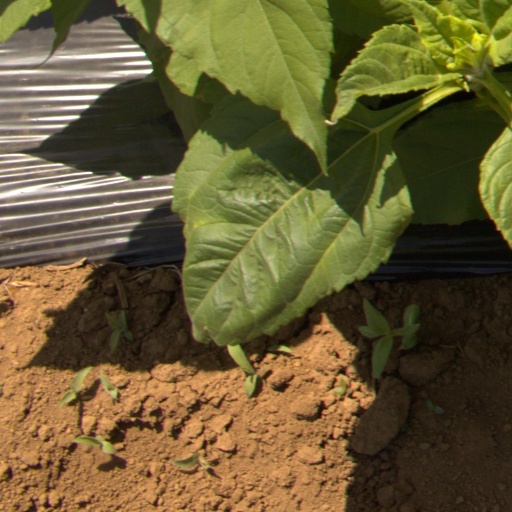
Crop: Jerusalem artichoke